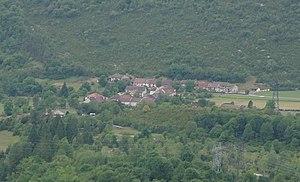
Vue de Menouille (commune de Cernon, Jura) depuis le belvédère du Barrage de Vouglans.
Cernon est une commune française située dans le département du Jura, en région Bourgogne-Franche-Comté.